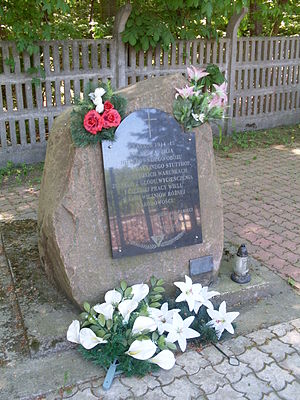
Stutthof koncentrationslejr
Police - Mścięcino: mindeplade tildelt arbejdere fra Polen, Belgien, Tjekkiet, Frankrig, Holland, Litauen, Rusland, Italien og Slovakiet, som blev tortureret under 2. verdenskrig; nu i Polen
Stutthof koncentrationslejr var den første koncentrationslejr, som det tyske nazistyre opførte uden for Tyskland, ved landsbyen Sztutowo 34 kilometer fra Gdańsk.